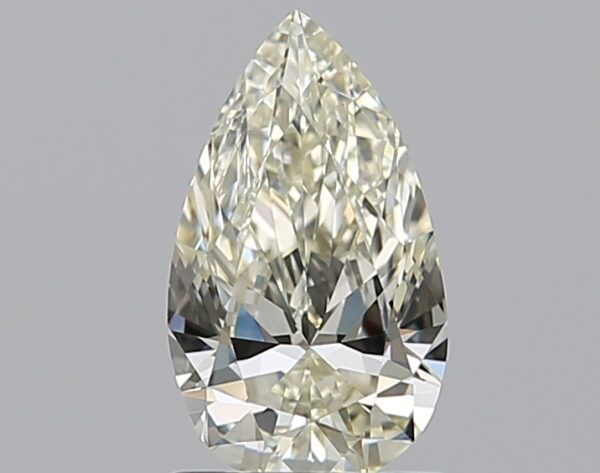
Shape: pear
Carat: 0.9
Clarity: VVS2
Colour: L
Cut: EX
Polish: EX
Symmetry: VG
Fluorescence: M
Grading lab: GIA
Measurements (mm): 9.2 x 5.34 x 3.12